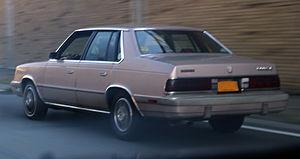
La Dodge 600 est une voiture intermédiaire construite par Dodge. Elle a été introduite en 1982 en tant que modèle de 1983, basée sur la plate - forme Chrysler E, et a été abandonné après 1988. C’était la réponse de Chrysler à GM. Elle a remplacé la 400.